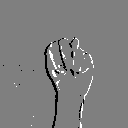
ASL letter: n